John and Maria Webb House

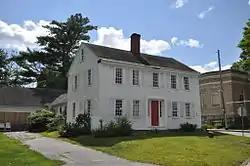

The John and Maria Webb House is an historic house at 121 Main Street in the center of Bridgton, Maine, United States. Built in the first half of the 19th century, it is a rare surviving residential property on the town's main street that was never adapted for commercial use. It was listed on the National Register of Historic Places in 2013.